Casualty series 35

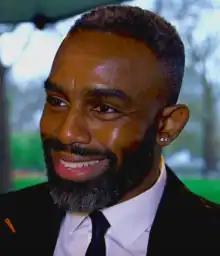
Charles Venn, who portrays Jacob Masters, believed the episode was vital for reflecting the pandemic.

A special episode examining the pandemic in detail was commissioned to open the series. The episode is billed as "one of ["Casualty"] most powerful episodes to date" and explores clinical lead Connie Beauchamp (Amanda Mealing) managing the department with support from senior nurses Jacob Masters (Charles Venn) and Charlie Fairhead (Derek Thompson), consultant Will Noble (Jack Nolan) becoming disillusioned with the NHS, and paramedic Fenisha Khatri (Olivia D'Lima) trying to protect her unborn baby. The episode is set between March and summer 2020, across the first wave of the pandemic. The episode was announced on 7 September 2020, with further details, including a promotional image, released on 10 December 2020. The story team worked with medical advisors to accurately portray the experiences of medics and front-line workers. Venn felt it was vital to reflect the pandemic through this episode. He told Joe Anderton of "Digital Spy", "It would be remiss of us not to acknowledge that. I don't want to say we are paying homage, but for everyone who has lost loved ones during this time, it was a must. It would be very strange to ignore it." He dubbed the episode "a real tearjerker and a real rollercoaster". Preece was proud of the episode and felt it was important to showcase the impact on EDs. She commented, "We knew we had to do medics, COVID victims and survivors and their relations justice and I strongly believe that we have."